Tabloid (film)

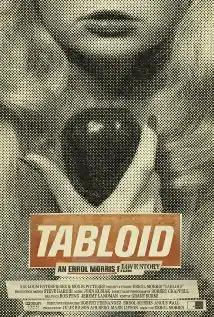

Tabloid is a 2010 American documentary film directed by Errol Morris. It tells the story of Joyce McKinney, who was accused of kidnapping and raping Kirk Anderson, an American Mormon missionary in England, in 1977. The incident, known as the Mormon sex in chains case, became a major tabloid story in the United Kingdom and triggered a circulation battle between two popular tabloid newspapers, the "Daily Express" and the "Daily Mirror".